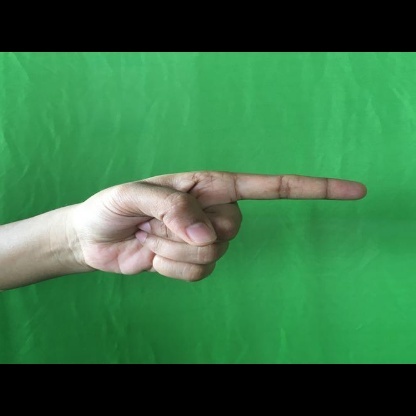
Mudra: Suchi